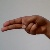
The image shows a hand gesture representing the letter 'H' in Indian Sign Language.